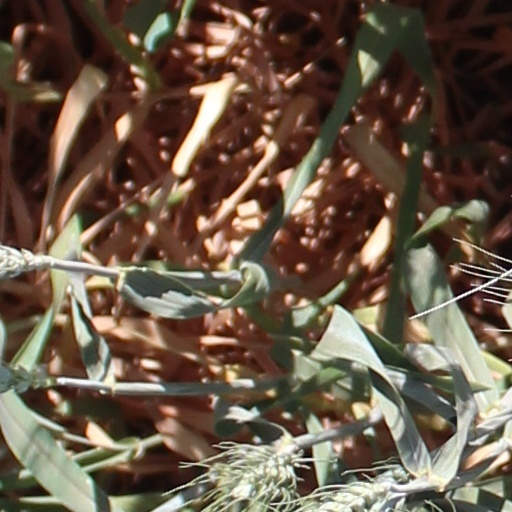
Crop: wheat